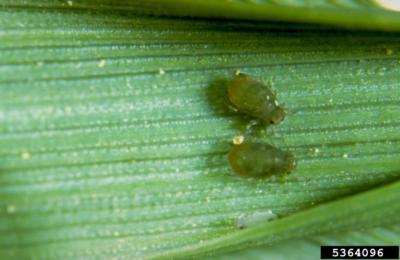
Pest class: bird_cherry_oat_aphid